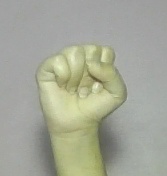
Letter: saad